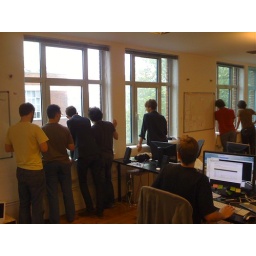
Fire in the building opposite the office